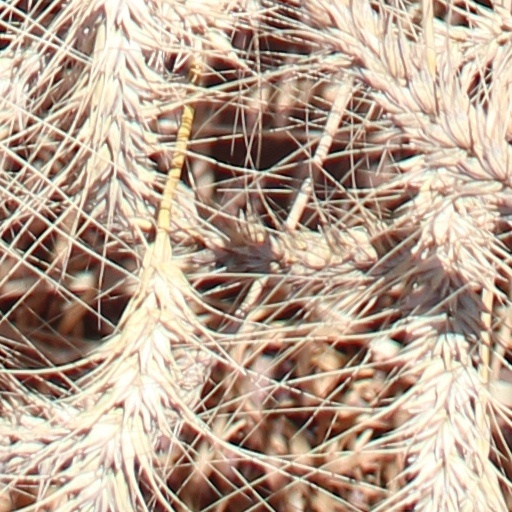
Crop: wheat